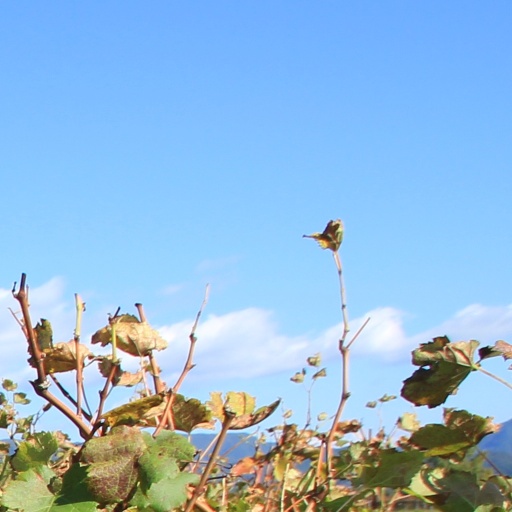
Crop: grape